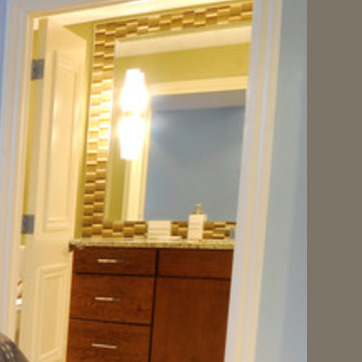
Material: mirror